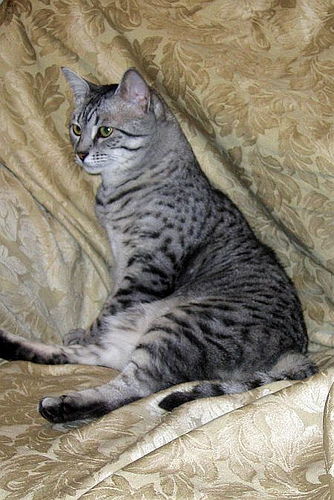
Animal: cat
Breed: egyptian_mau